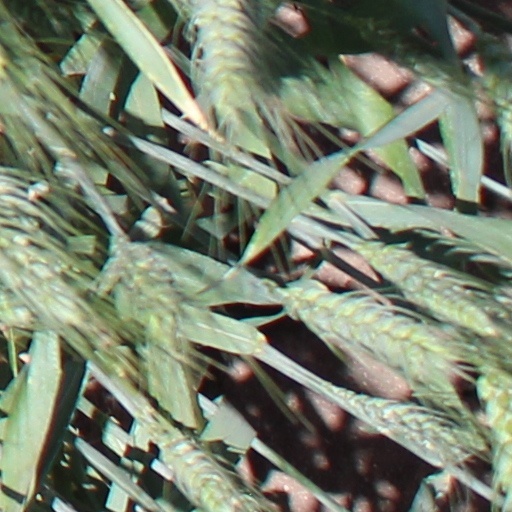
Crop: wheat